Margarete Mauthner

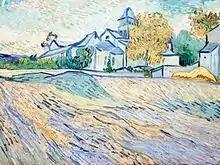
van Gogh's Chapel of Saint Remy was part of Mauthner's collection

Margarete Mauthner (born Margarete Alexander on 7 July 1863 in Berlin; died 24 April 1947 in Johannesburg) was a German art collector, patron, translator and author, persecuted by Nazis because of her Jewish origins. Her works were published by Bruno Cassirer.